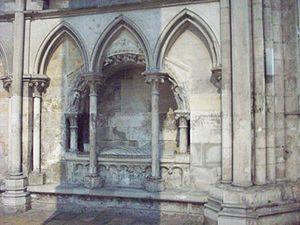
Tombeau d'Hugues d'Amiens, archevêque de Rouen (1130-1164).
Hugues de Boves ou Hugues d'Amiens, célèbre théologien français, fut archevêque de Rouen.
Cette liste recense les gisants situés en France.
La cathédrale Notre-Dame, officiellement cathédrale primatiale Notre-Dame-de-l'Assomption de Rouen, est le monument le plus prestigieux de la ville de Rouen. Elle est le siège de l'archidiocèse de Rouen, chef-lieu de la province ecclésiastique de Normandie. L'archevêque de Rouen portant le titre de primat de Normandie, sa cathédrale a ainsi le rang de primatiale.